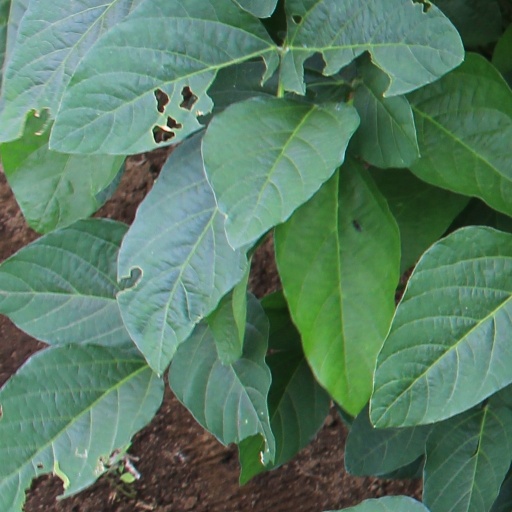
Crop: soybean